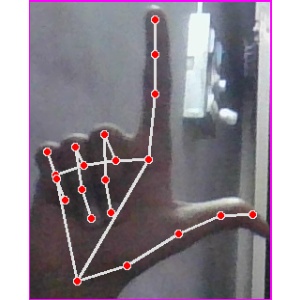
अक्षर: ल